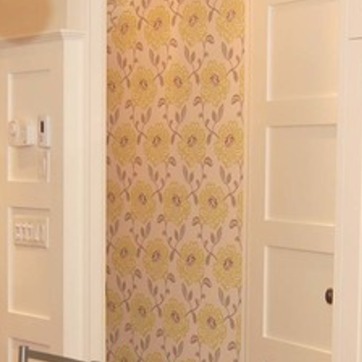
Material: wallpaper